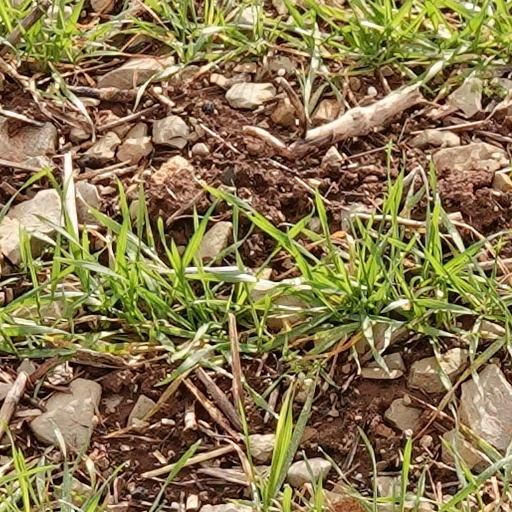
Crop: wheat